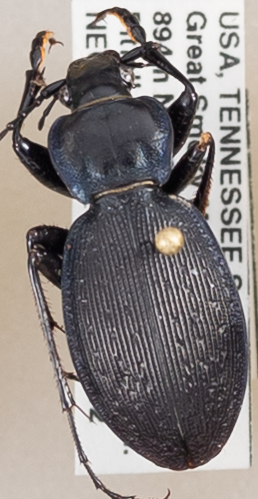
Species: Carabus goryi
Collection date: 2018-06-12 04:00:00
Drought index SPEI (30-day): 0.792
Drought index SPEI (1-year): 0.3
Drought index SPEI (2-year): -0.348